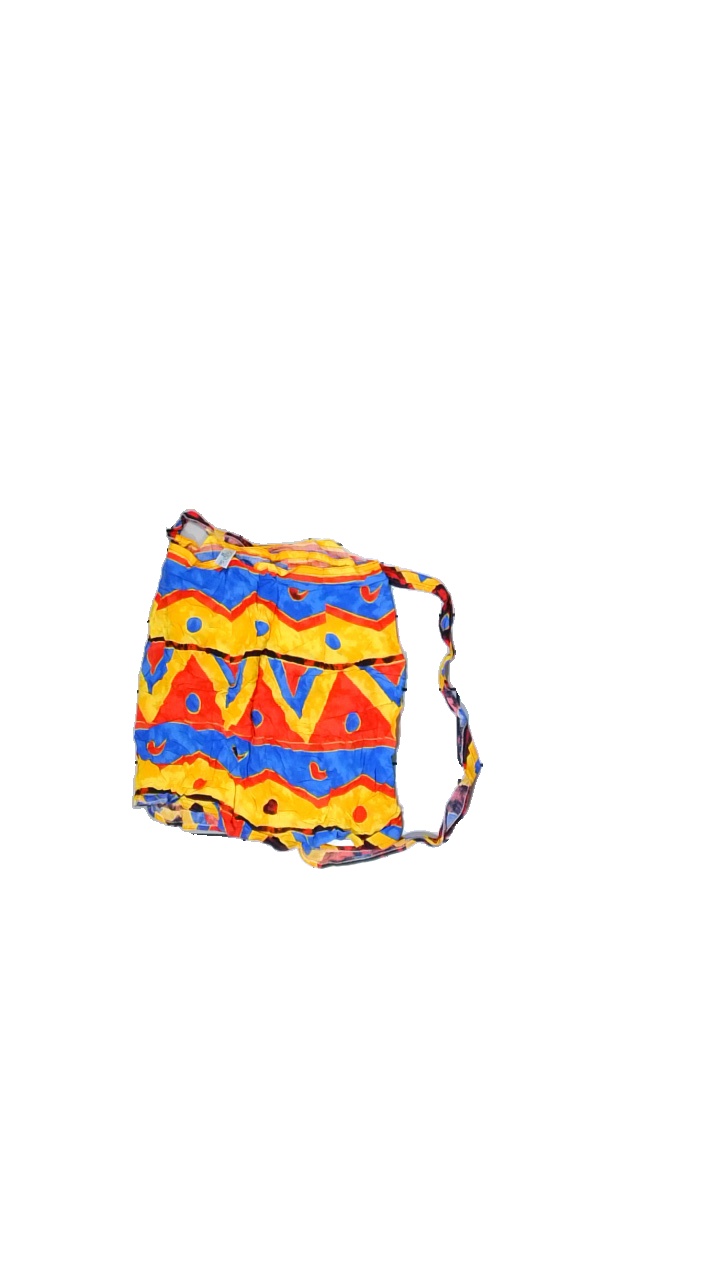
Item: Skirt (Ladies)
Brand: Samui Hand
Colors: Yellow, Red, Blue, Multicolor
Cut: Regular
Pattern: Other
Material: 100% Visc
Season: Summer
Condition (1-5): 5
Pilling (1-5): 5
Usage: Reuse
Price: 50-100